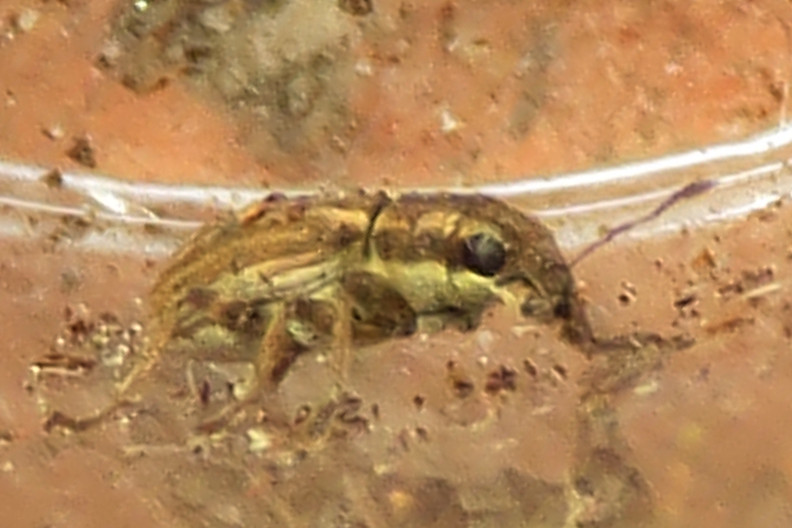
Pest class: pea_leaf_weevil